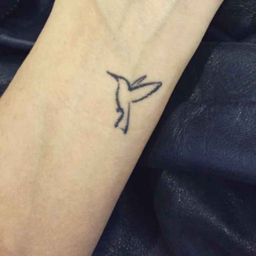
little forearm tattoo of a hummingbird on person .